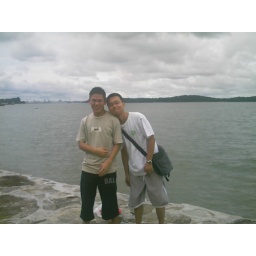
1 childish boy acting cute beside me!haha